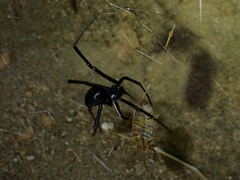
Species: Lactrodectus_hesperus